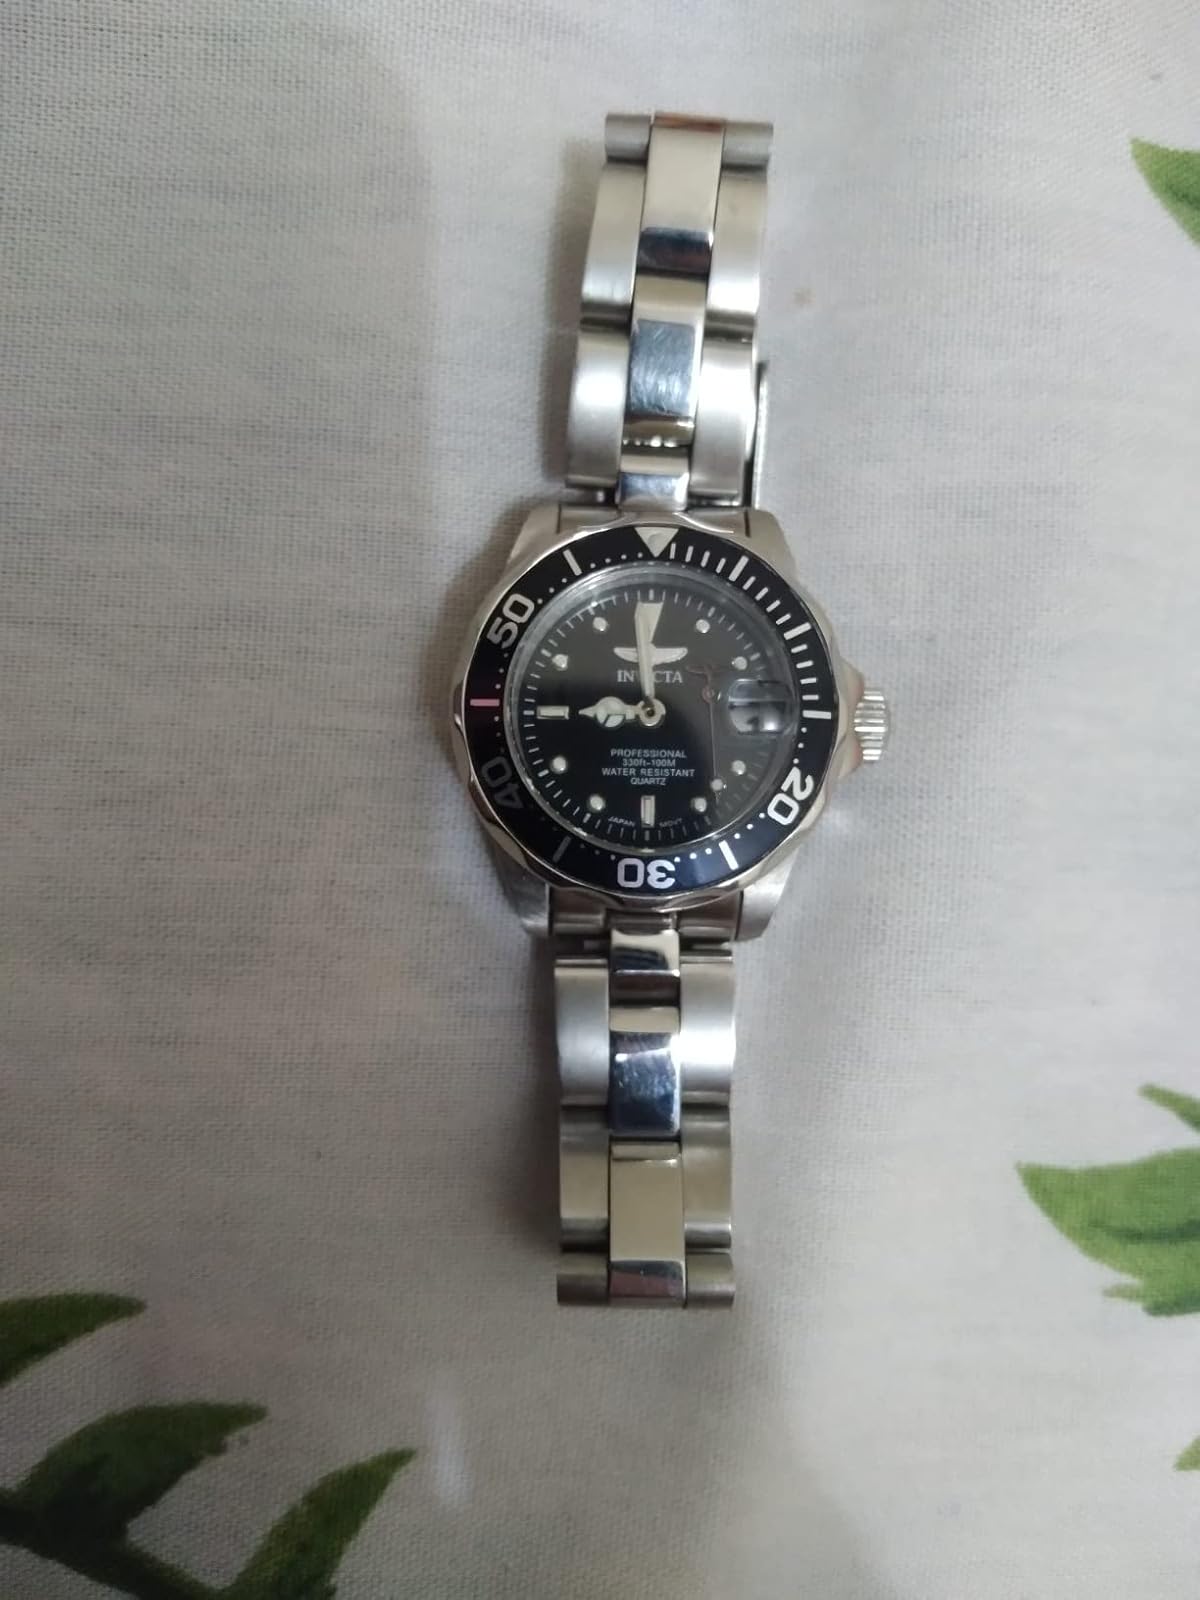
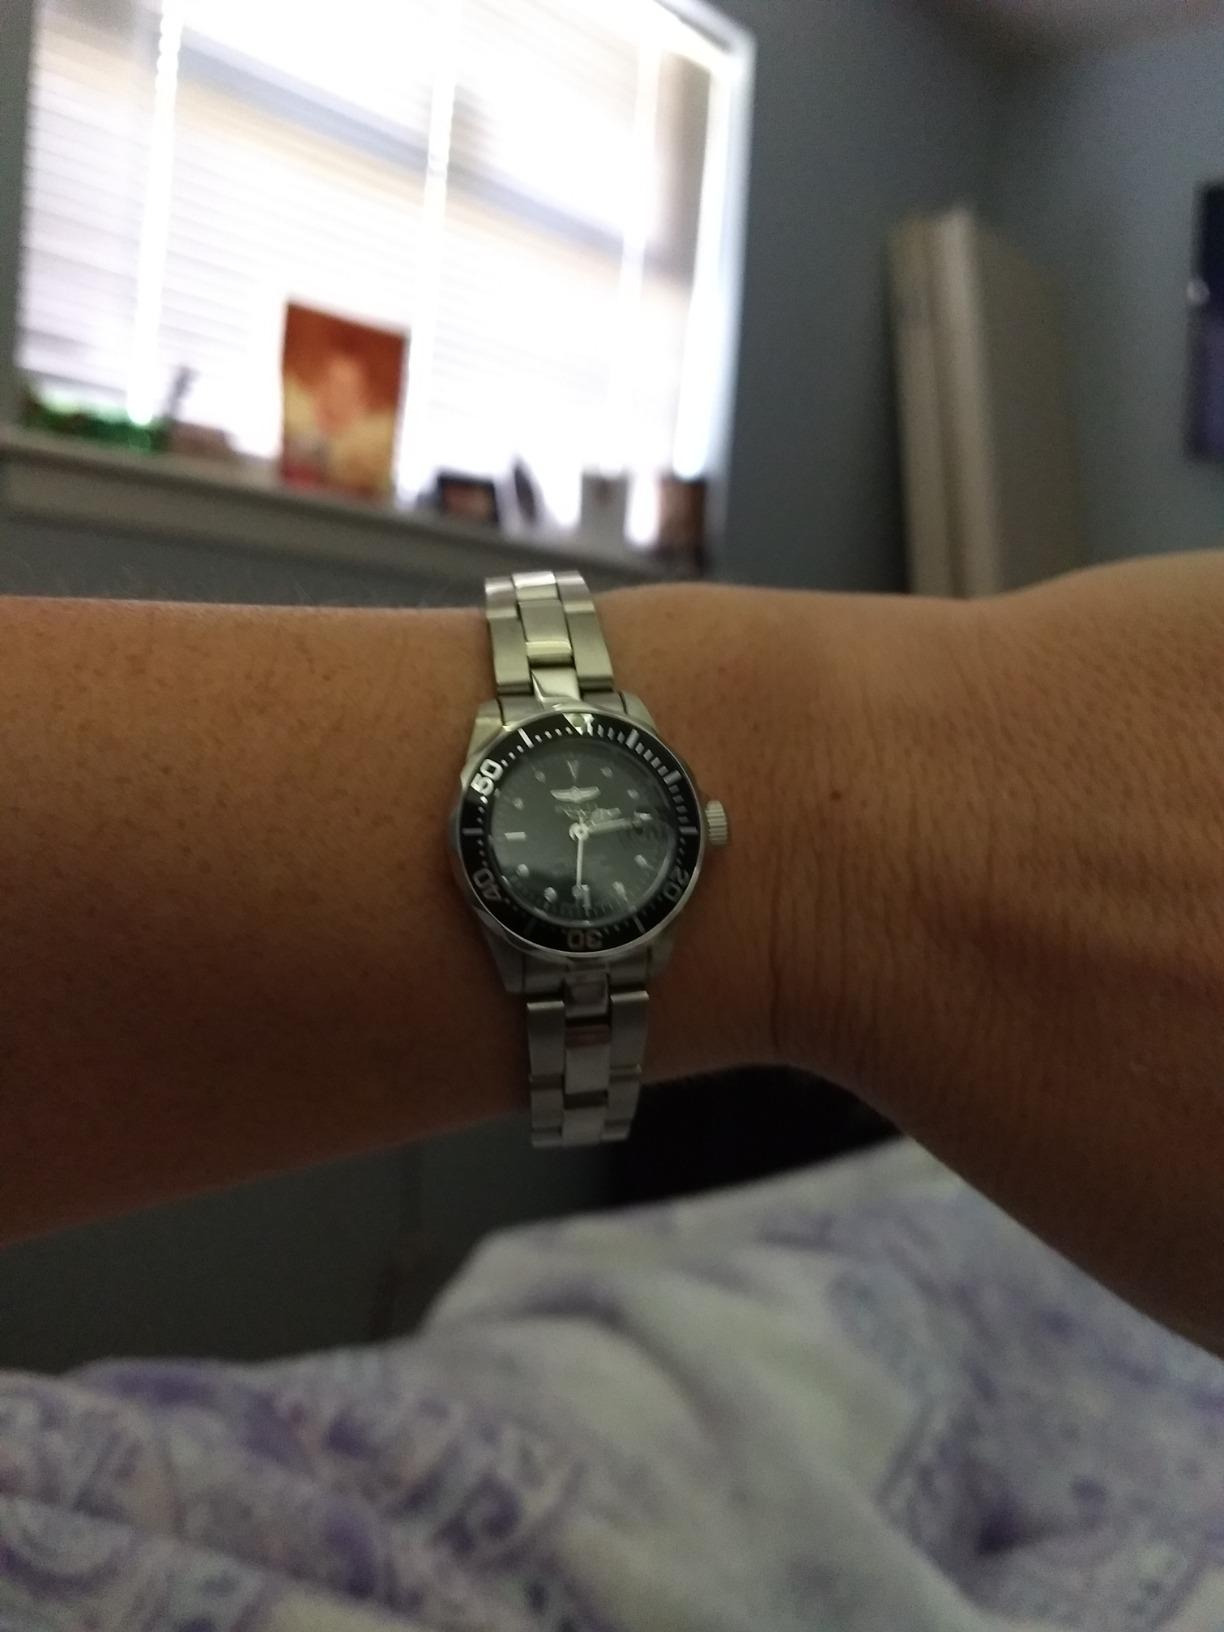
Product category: accessories_watch
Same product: yes